Gangarampur College

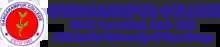
Gangarampur College

Gangarampur College is a college in the city of Gangarampur, in the Dakshin Dinajpur district of West Bengal, India. The college is affiliated to University of Gour Banga, offering undergraduate courses. The college is situated on the banks of Punarbhaba River.